History of Normandy

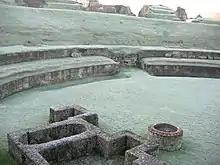
Roman theatre in Lillebonne

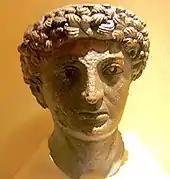
The bronze head of a Roman god, found in Lillebonne, in the Museum of Antiquities in Seine-Maritime

In 27 BC, Emperor Augustus reorganized the Gallic territories by adding the Caletes and Veliocasses to the province of Gallia Lugdunensis, which had its capital at Lyon. The Romanization of Normandy was achieved by the usual methods: Roman roads and a policy of urbanization.